Tornadoes of 2014

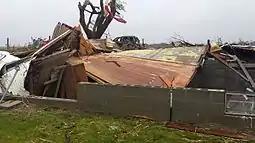
Farmhouse that was leveled by a large EF3 tornado near Sutton, Nebraska.

A moderate outbreak of 44 tornadoes impacted the central United States in early May 2014. On May 10, numerous supercell thunderstorms developed across Missouri in advance of an intensifying upper-level low over the Great Basin. One supercell spawned a damaging EF2 tornado that moved through downtown Orrick, Missouri, causing significant damage but no fatalities. 80% of the structures in Orrick were damaged, and the school sustained major damage and lost much of its roof. On May 11, the upper-level low continued eastward into the Plains, providing ample wind shear for tornadoes; in preparation for the event, the Storm Prediction Center issued a Moderate risk for severe weather. Numerous thunderstorms developed across the Midwest – particularly Kansas, Nebraska, and Iowa – spawning many tornadoes. A large multiple-vortex EF3 tornado passed near the town of Sutton, Nebraska, causing considerable damage to farm properties and flattening an unanchored farmhouse. Powerful rear flank downdraft winds spawned by the parent supercell severely damaged downtown Sutton. Another very large rain-wrapped EF3 wedge tornado passed near the town of Cordova, Nebraska, destroying multiple homes nearby, spawning multiple satellite tornadoes, and growing to well over a mile wide at times. The Cordova tornado eventually struck the town of Beaver Crossing before dissipating, damaging virtually every structure in town, with a few destroyed. Two separate tornadoes; rated EF2 and EF1, also caused severe damage near the town of Raymond. Numerous other less significant tornadoes touched down in Nebraska and other states that evening as well. Later that night, an EF2 tornado largely destroyed a lakeside condominium building near Yale, Iowa. Two weak EF0 tornadoes touched down in northern Ohio on May 12 before the outbreak came to an end.